Primary transcript

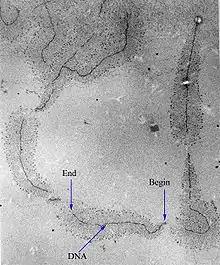
Micrograph of gene transcription of ribosomal RNA illustrating the growing primary transcripts

A primary transcript is the single-stranded ribonucleic acid (RNA) product synthesized by transcription of DNA, and processed to yield various mature RNA products such as mRNAs, tRNAs, and rRNAs. The primary transcripts designated to be mRNAs are modified in preparation for translation. For example, a precursor mRNA (pre-mRNA) is a type of primary transcript that becomes a messenger RNA (mRNA) after processing.